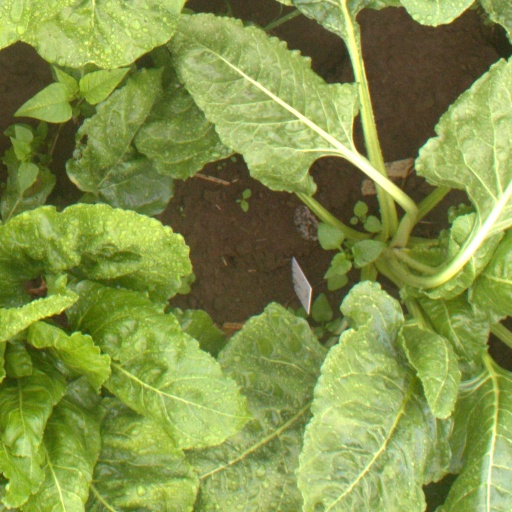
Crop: sugar beet